Cape Town Railway & Dock 2-4-0T

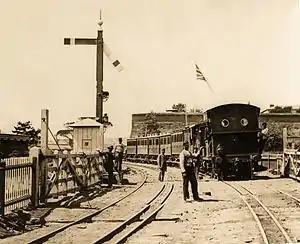
A 2-4-0T locomotive entering Cape Town station on dual gauge track at the old Strand street level crossing, with the Castle of Good Hope in the background, c. 1880

Following the passing of Cape Act no. 10 in December 1872, the Colonial government established the Cape Government Railways to undertake the management and construction of railways in the Cape of Good Hope. In 1873, it purchased the Cape Town-Wellington Railway for the sum of £773,000 and, in 1875, the Salt River-Wynberg line for the sum of £75,000.